Pilatus PC-12

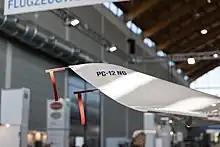
Blended winglet of the PC-12 NG

Pilatus announced the PC-12NG (Next Generation) at the 2006 NBAA meeting in Orlando and officially launched it during the NBAA 2007 in Atlanta. The NG features a more powerful Pratt & Whitney PT6A-67P engine with better climb performance and an increase in maximum cruise speed to 280 knots true airspeed (TAS). The NG also features a Honeywell Primus Apex glass cockpit; prior to this, the PC-12 had been one of the few high-end models to lack flat-panel avionics. The revised cockpit includes automatic pressurization control, as well as cursor controlled inputs to the navigation system. The PC-12 NG winglets have also been modified from the original version. Within two years of launch, over 200 orders reportedly had been placed for the PC-12 NG. In May 2008, the first PC-12 NG was delivered.